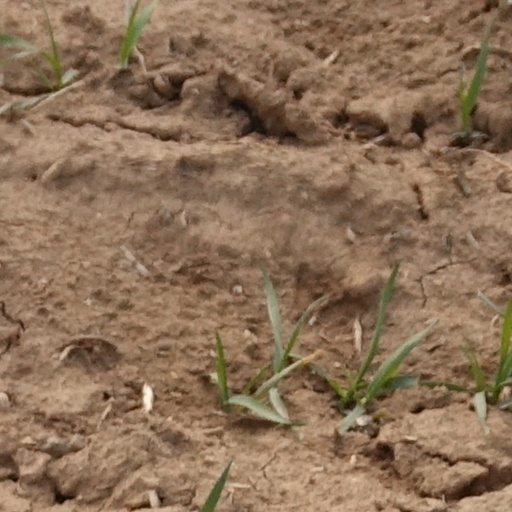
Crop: wheat